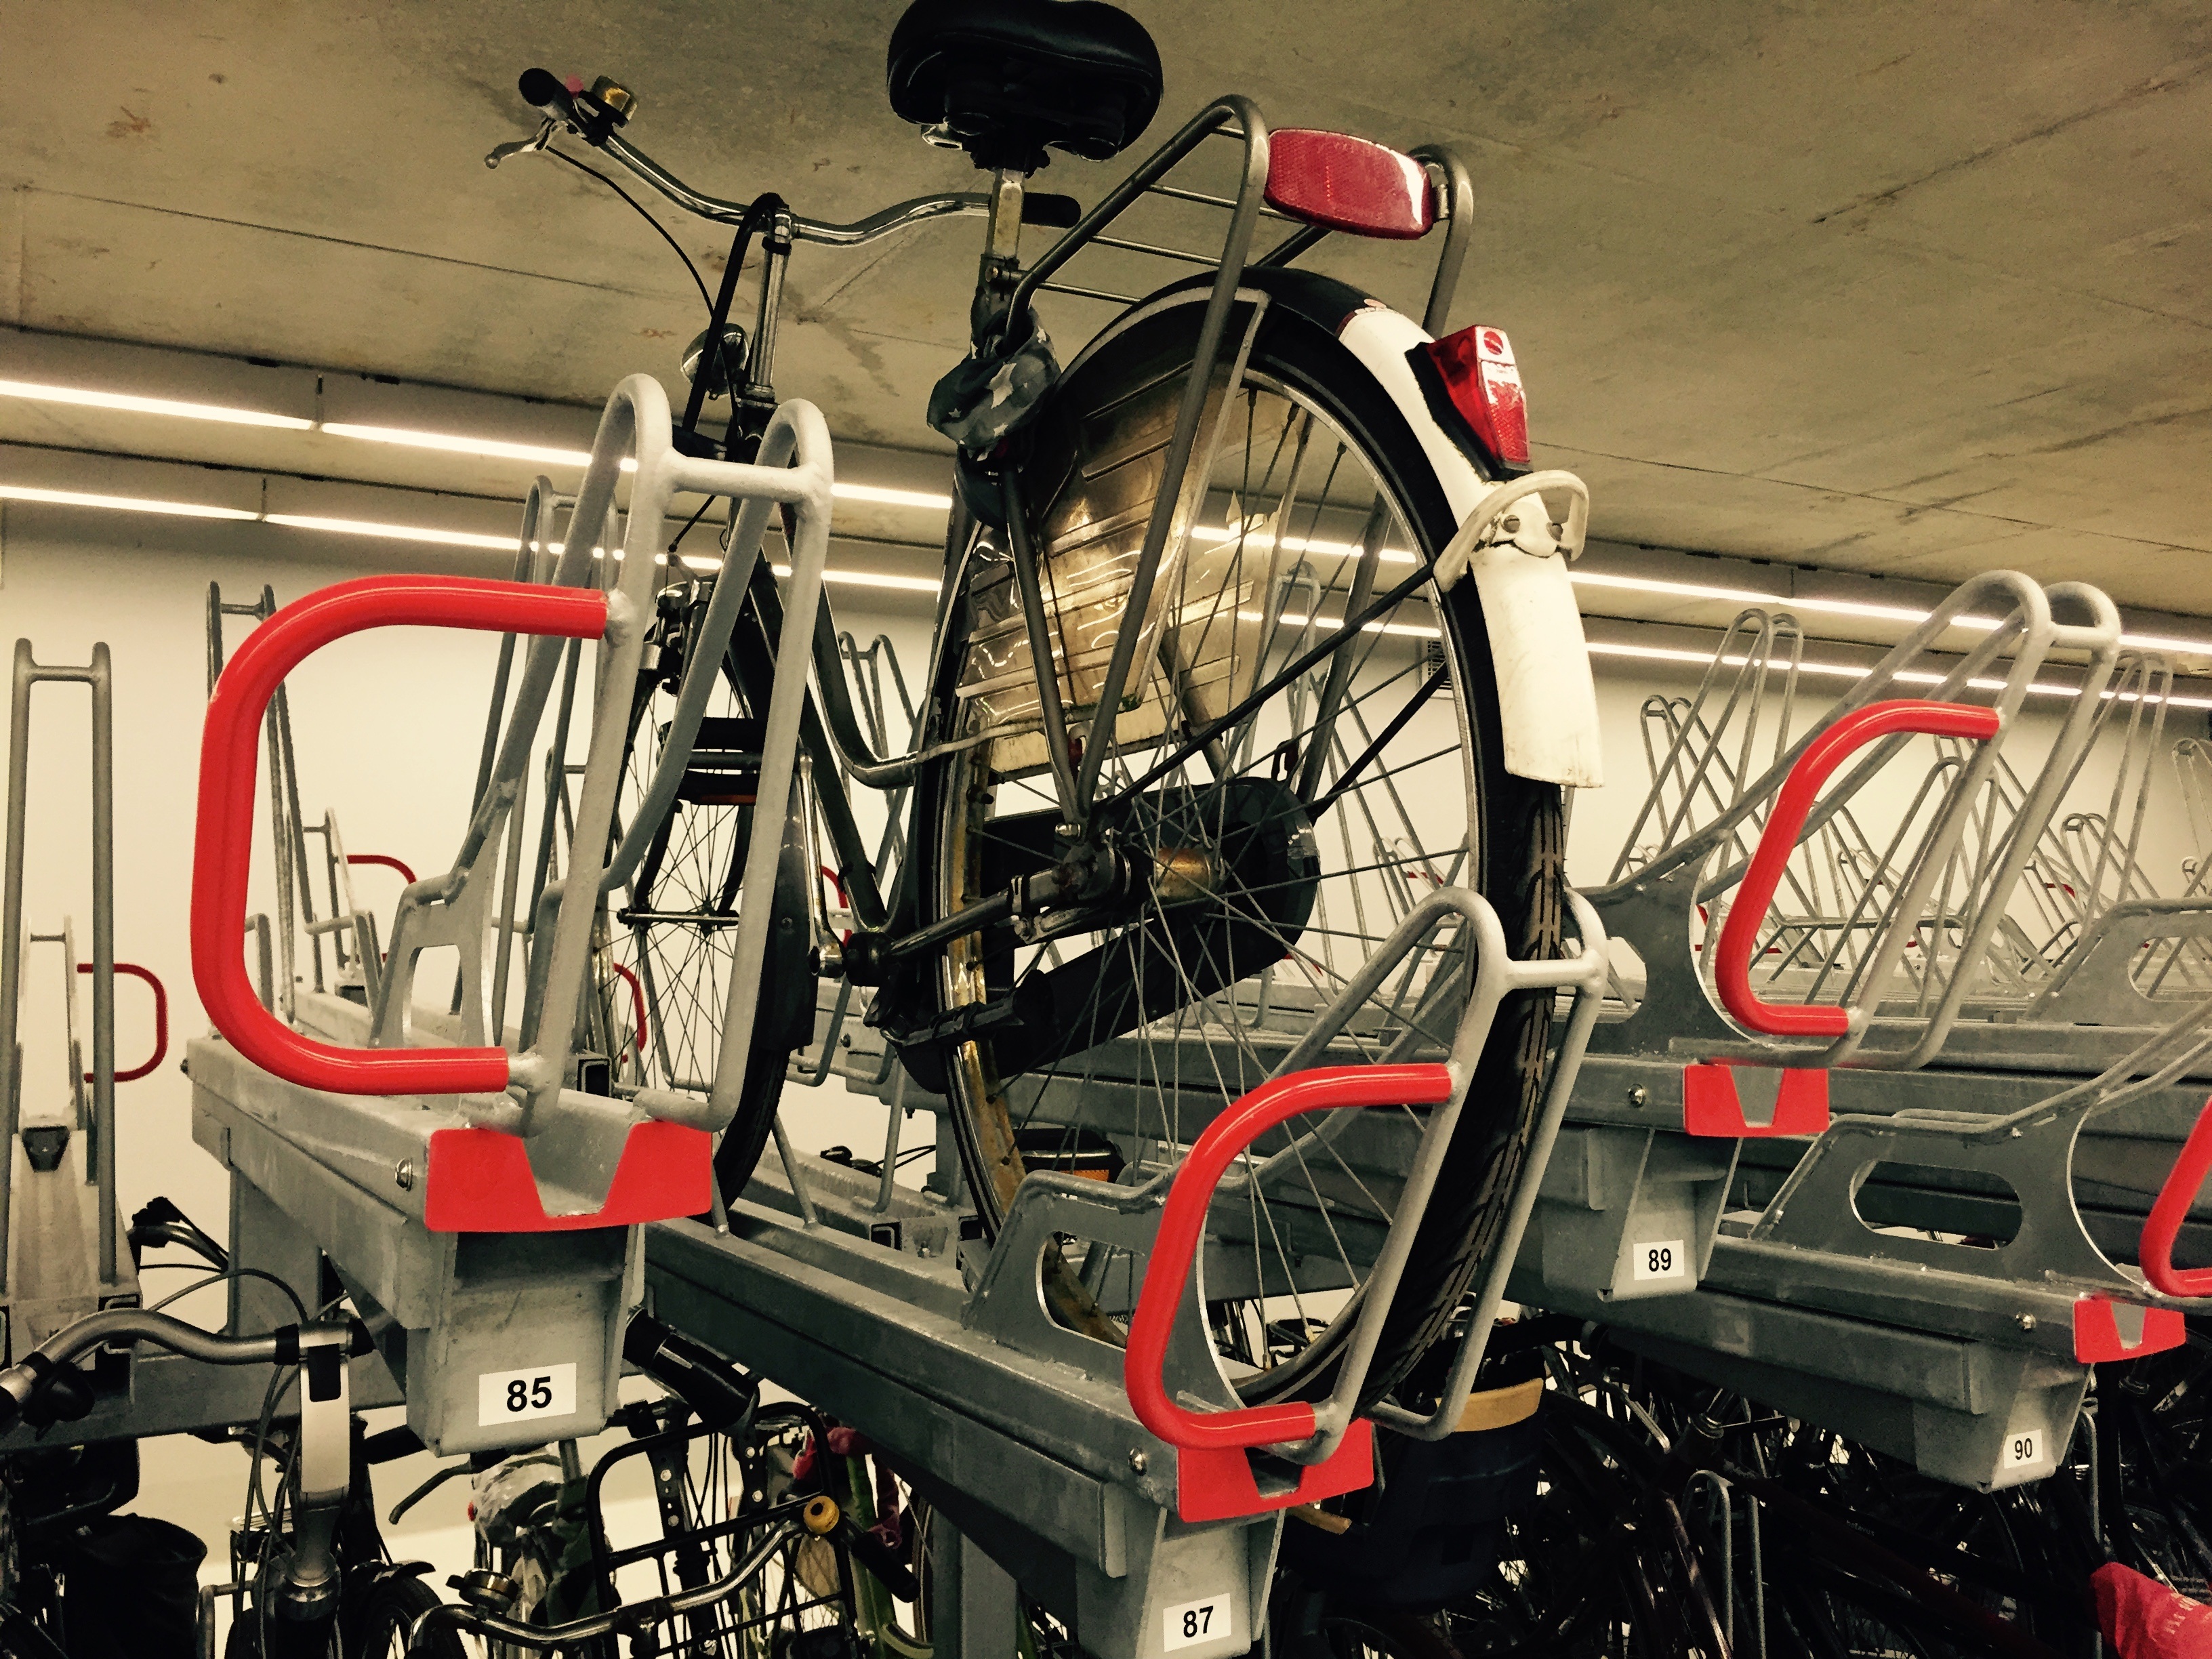
bicycle, parking, transport, vehicle, motorcycle, station, cycling, engine, delft, stabling, land vehicle, railway tunnel